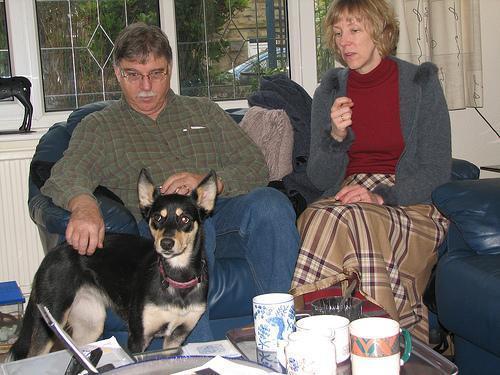
kelpie